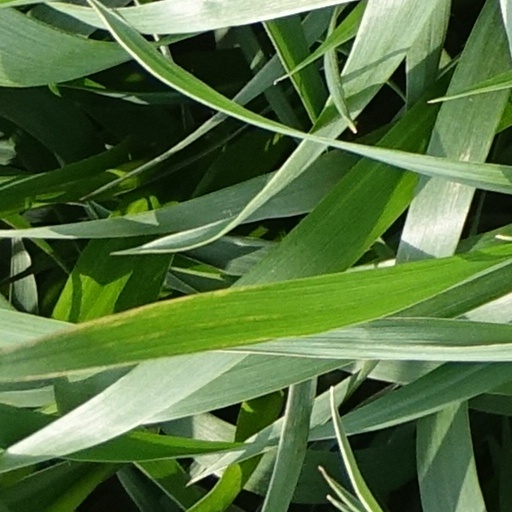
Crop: wheat